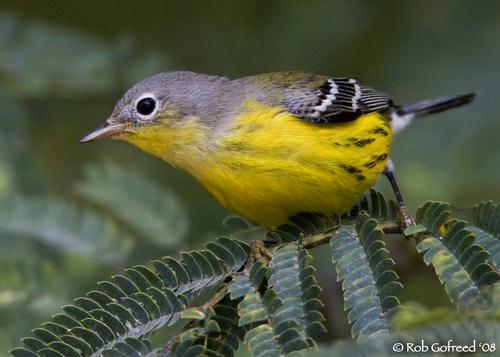
A photo of a magnolia warbler